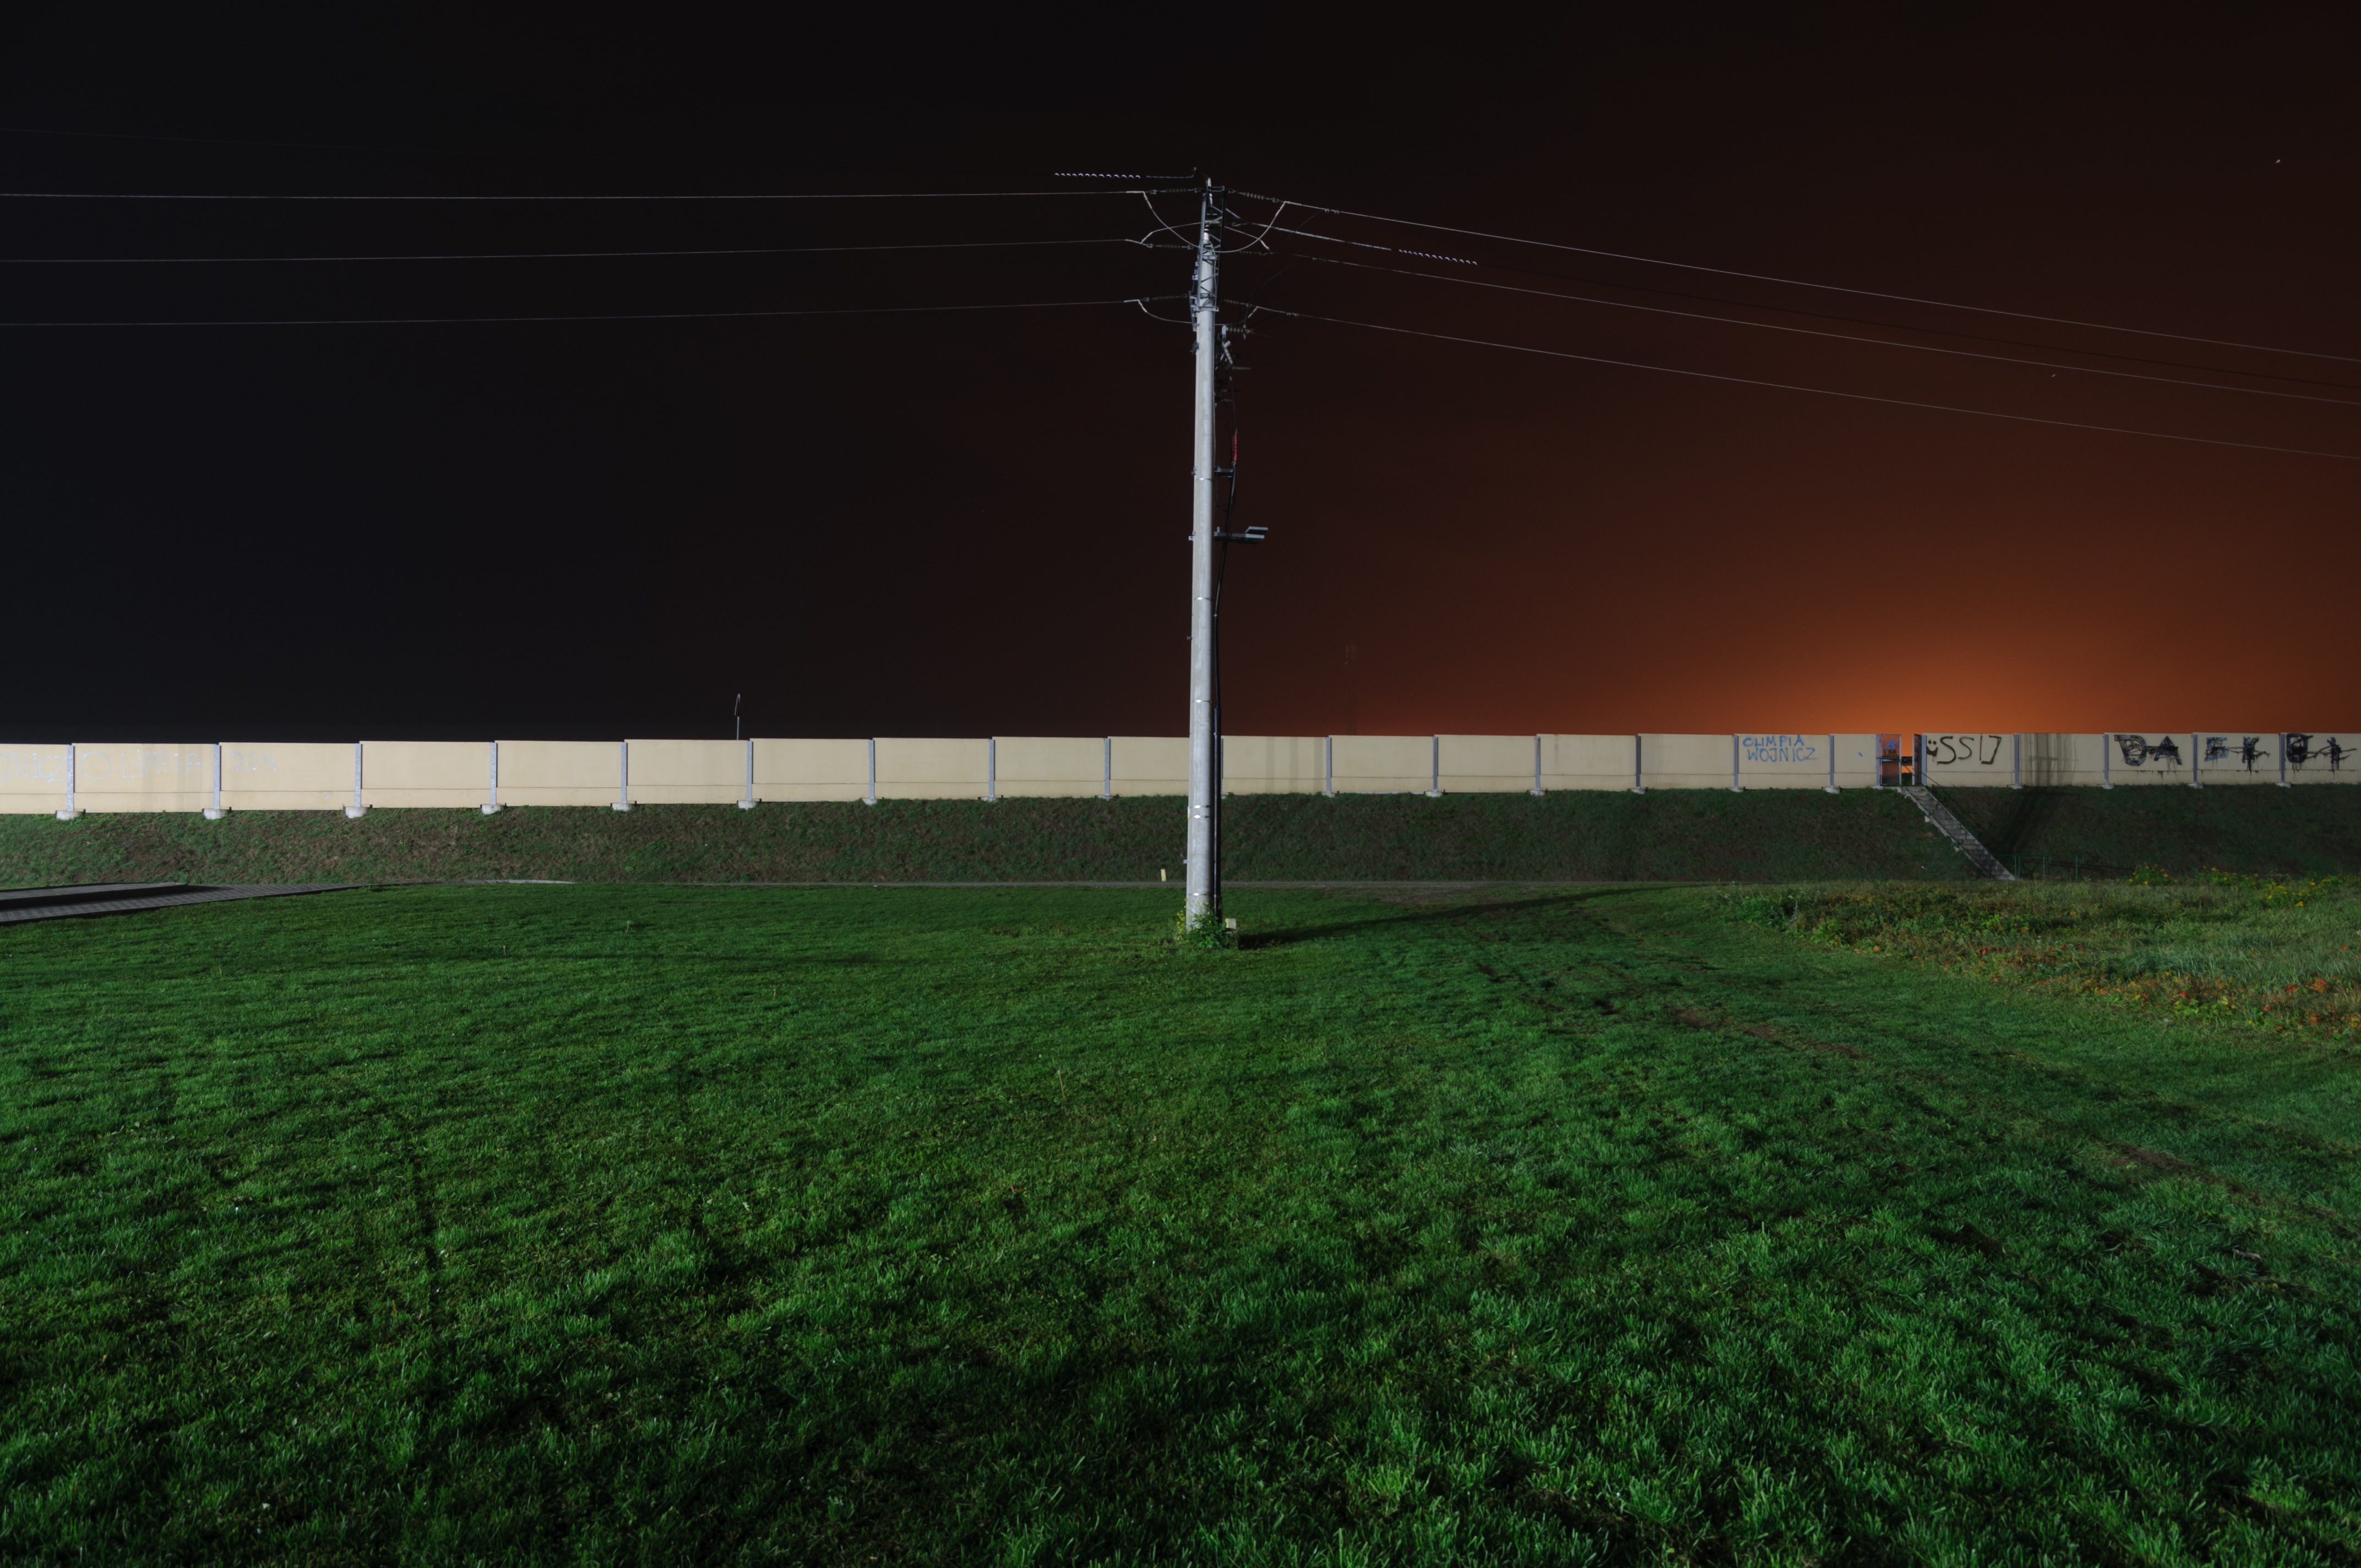
grass, light, structure, field, night, lawn, sunlight, green, lighting, stadium, baseball field, screenshot, sport venue, soccer specific stadium